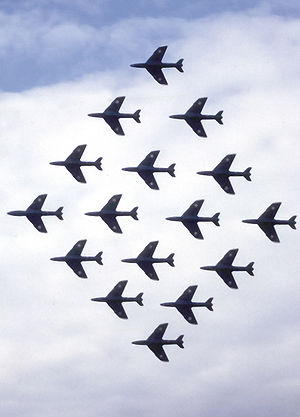
Hawker Hunter / Udvikling / Oprindelse
Black Arrows udfører luftakrobatik, Farnborough Airshow 1960
Hawker Hunter er en subsonisk britisk jetjager, udviklet og bygget af Hawker Siddeley for Royal Air Force sidst i 1940erne og først i 1950erne. Flyet var designet til at benytte den nye Rolls-Royce Avon turbojetmotor og det nye koncept med tilbagestrøgne vinger. Prototypen fløj i 1951, og den 7. september 1953 satte den hastighedsrekord for jetfly med 727.63 mph. Flyet havde en tophastighed på mach 0,94, men kunne gennembryde lydmuren under dyk. De første fly indgik i aktiv tjeneste i RAF i 1954. Den blev benyttet som en manøvredygtig interceptor dagjager, og afløste hurtigt førstegenerations jetfly som Gloster Meteor og de Havilland Venom, mens Gloster Javelin fungerede som altvejrs- og natjager.